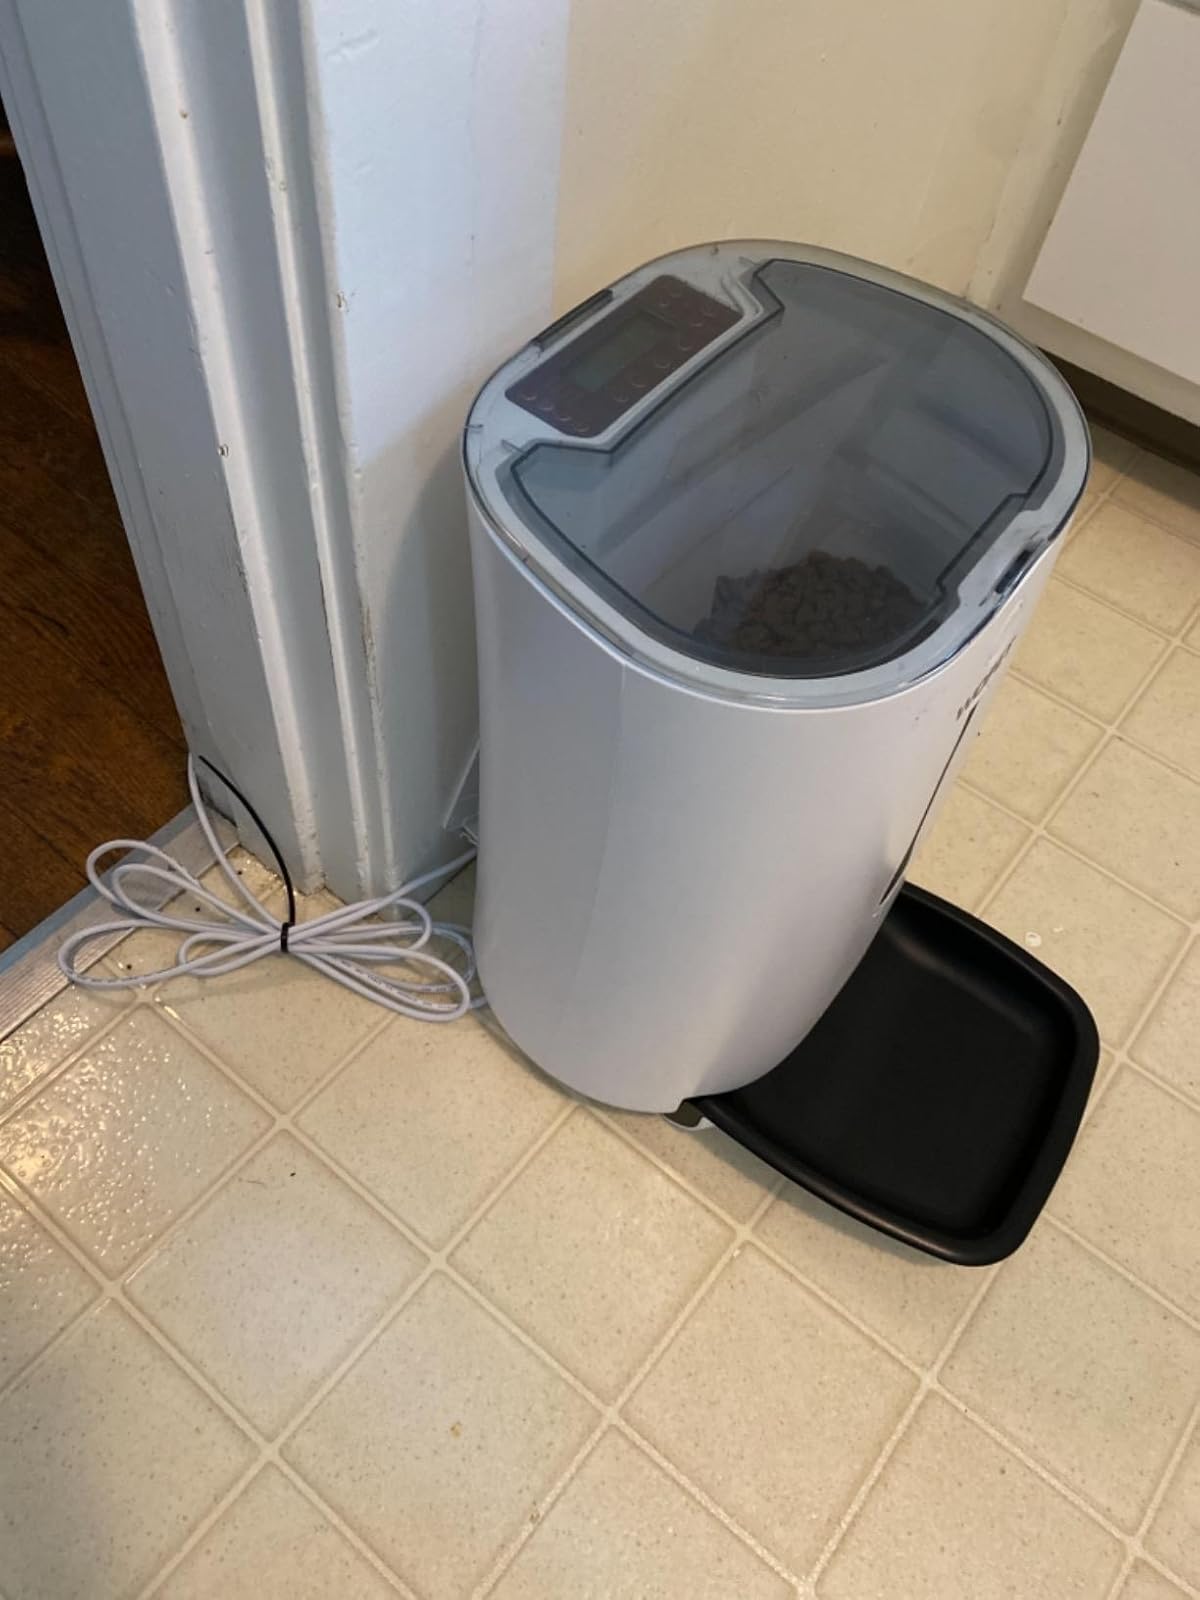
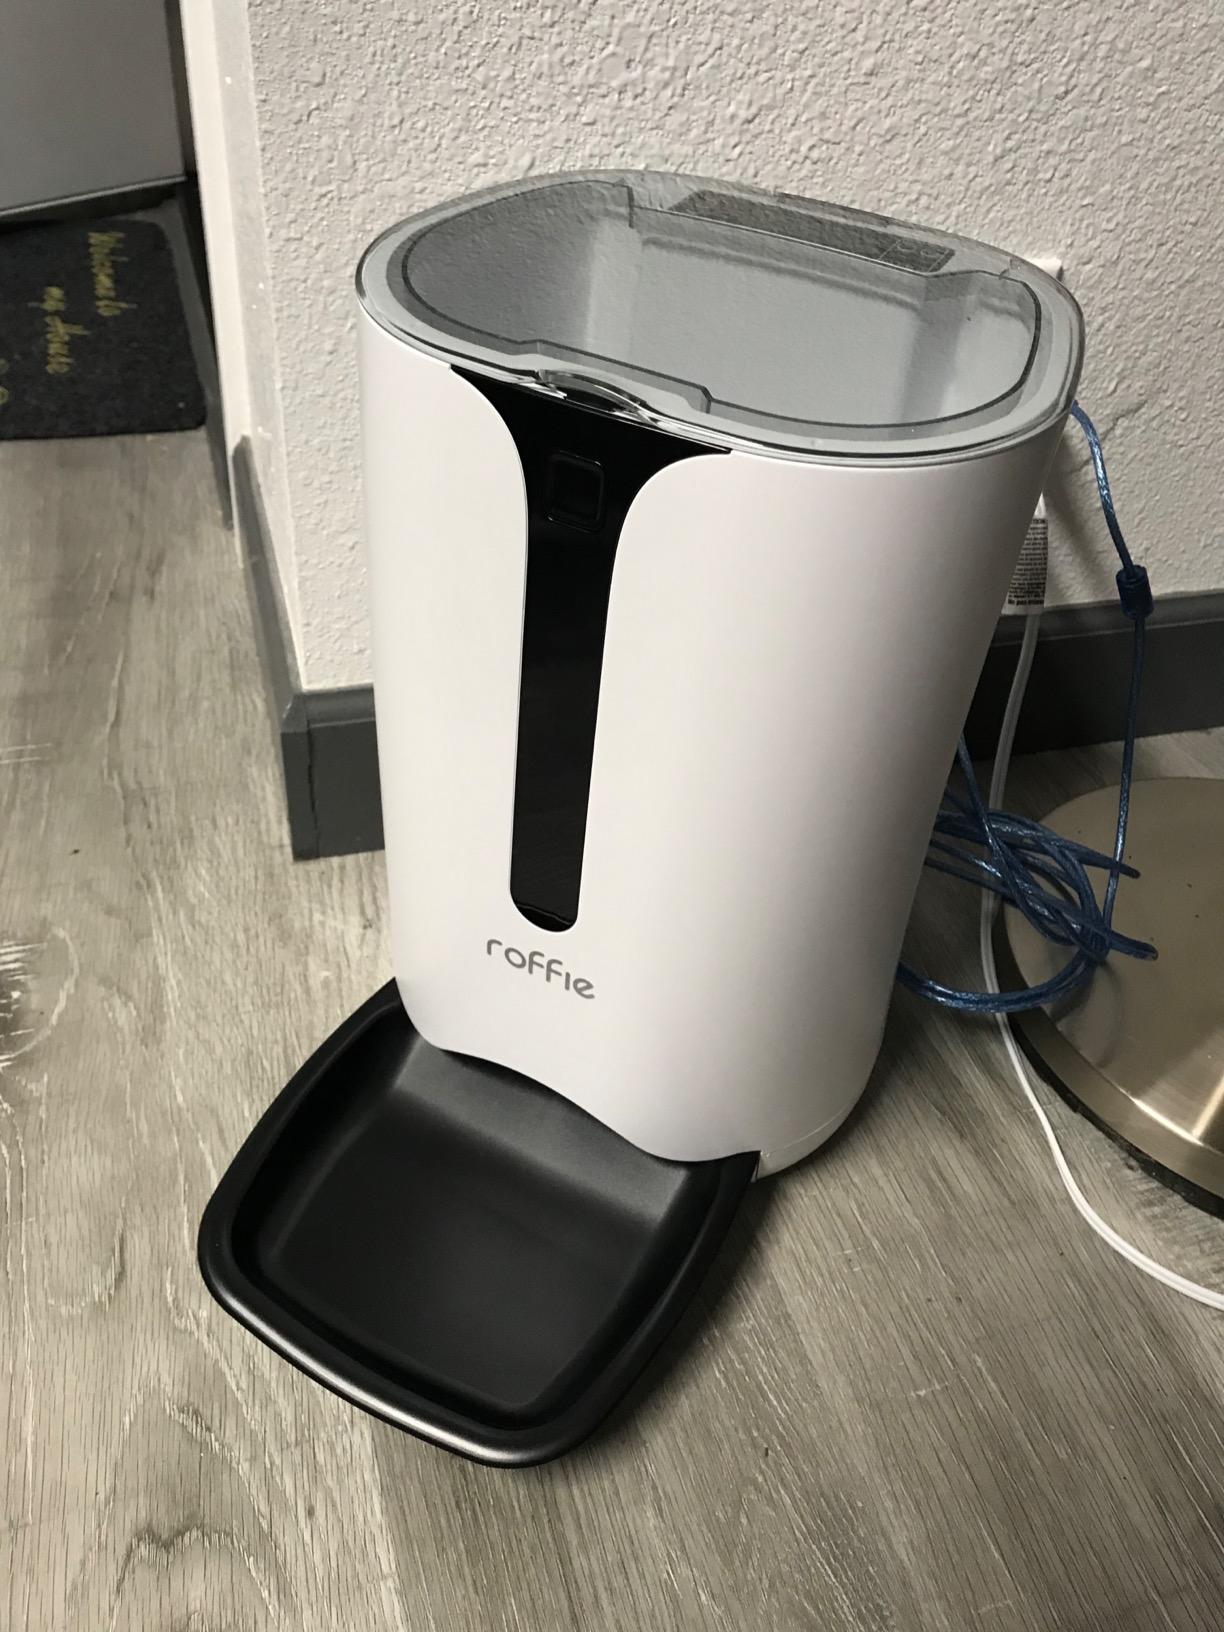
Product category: items_feeder
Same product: no